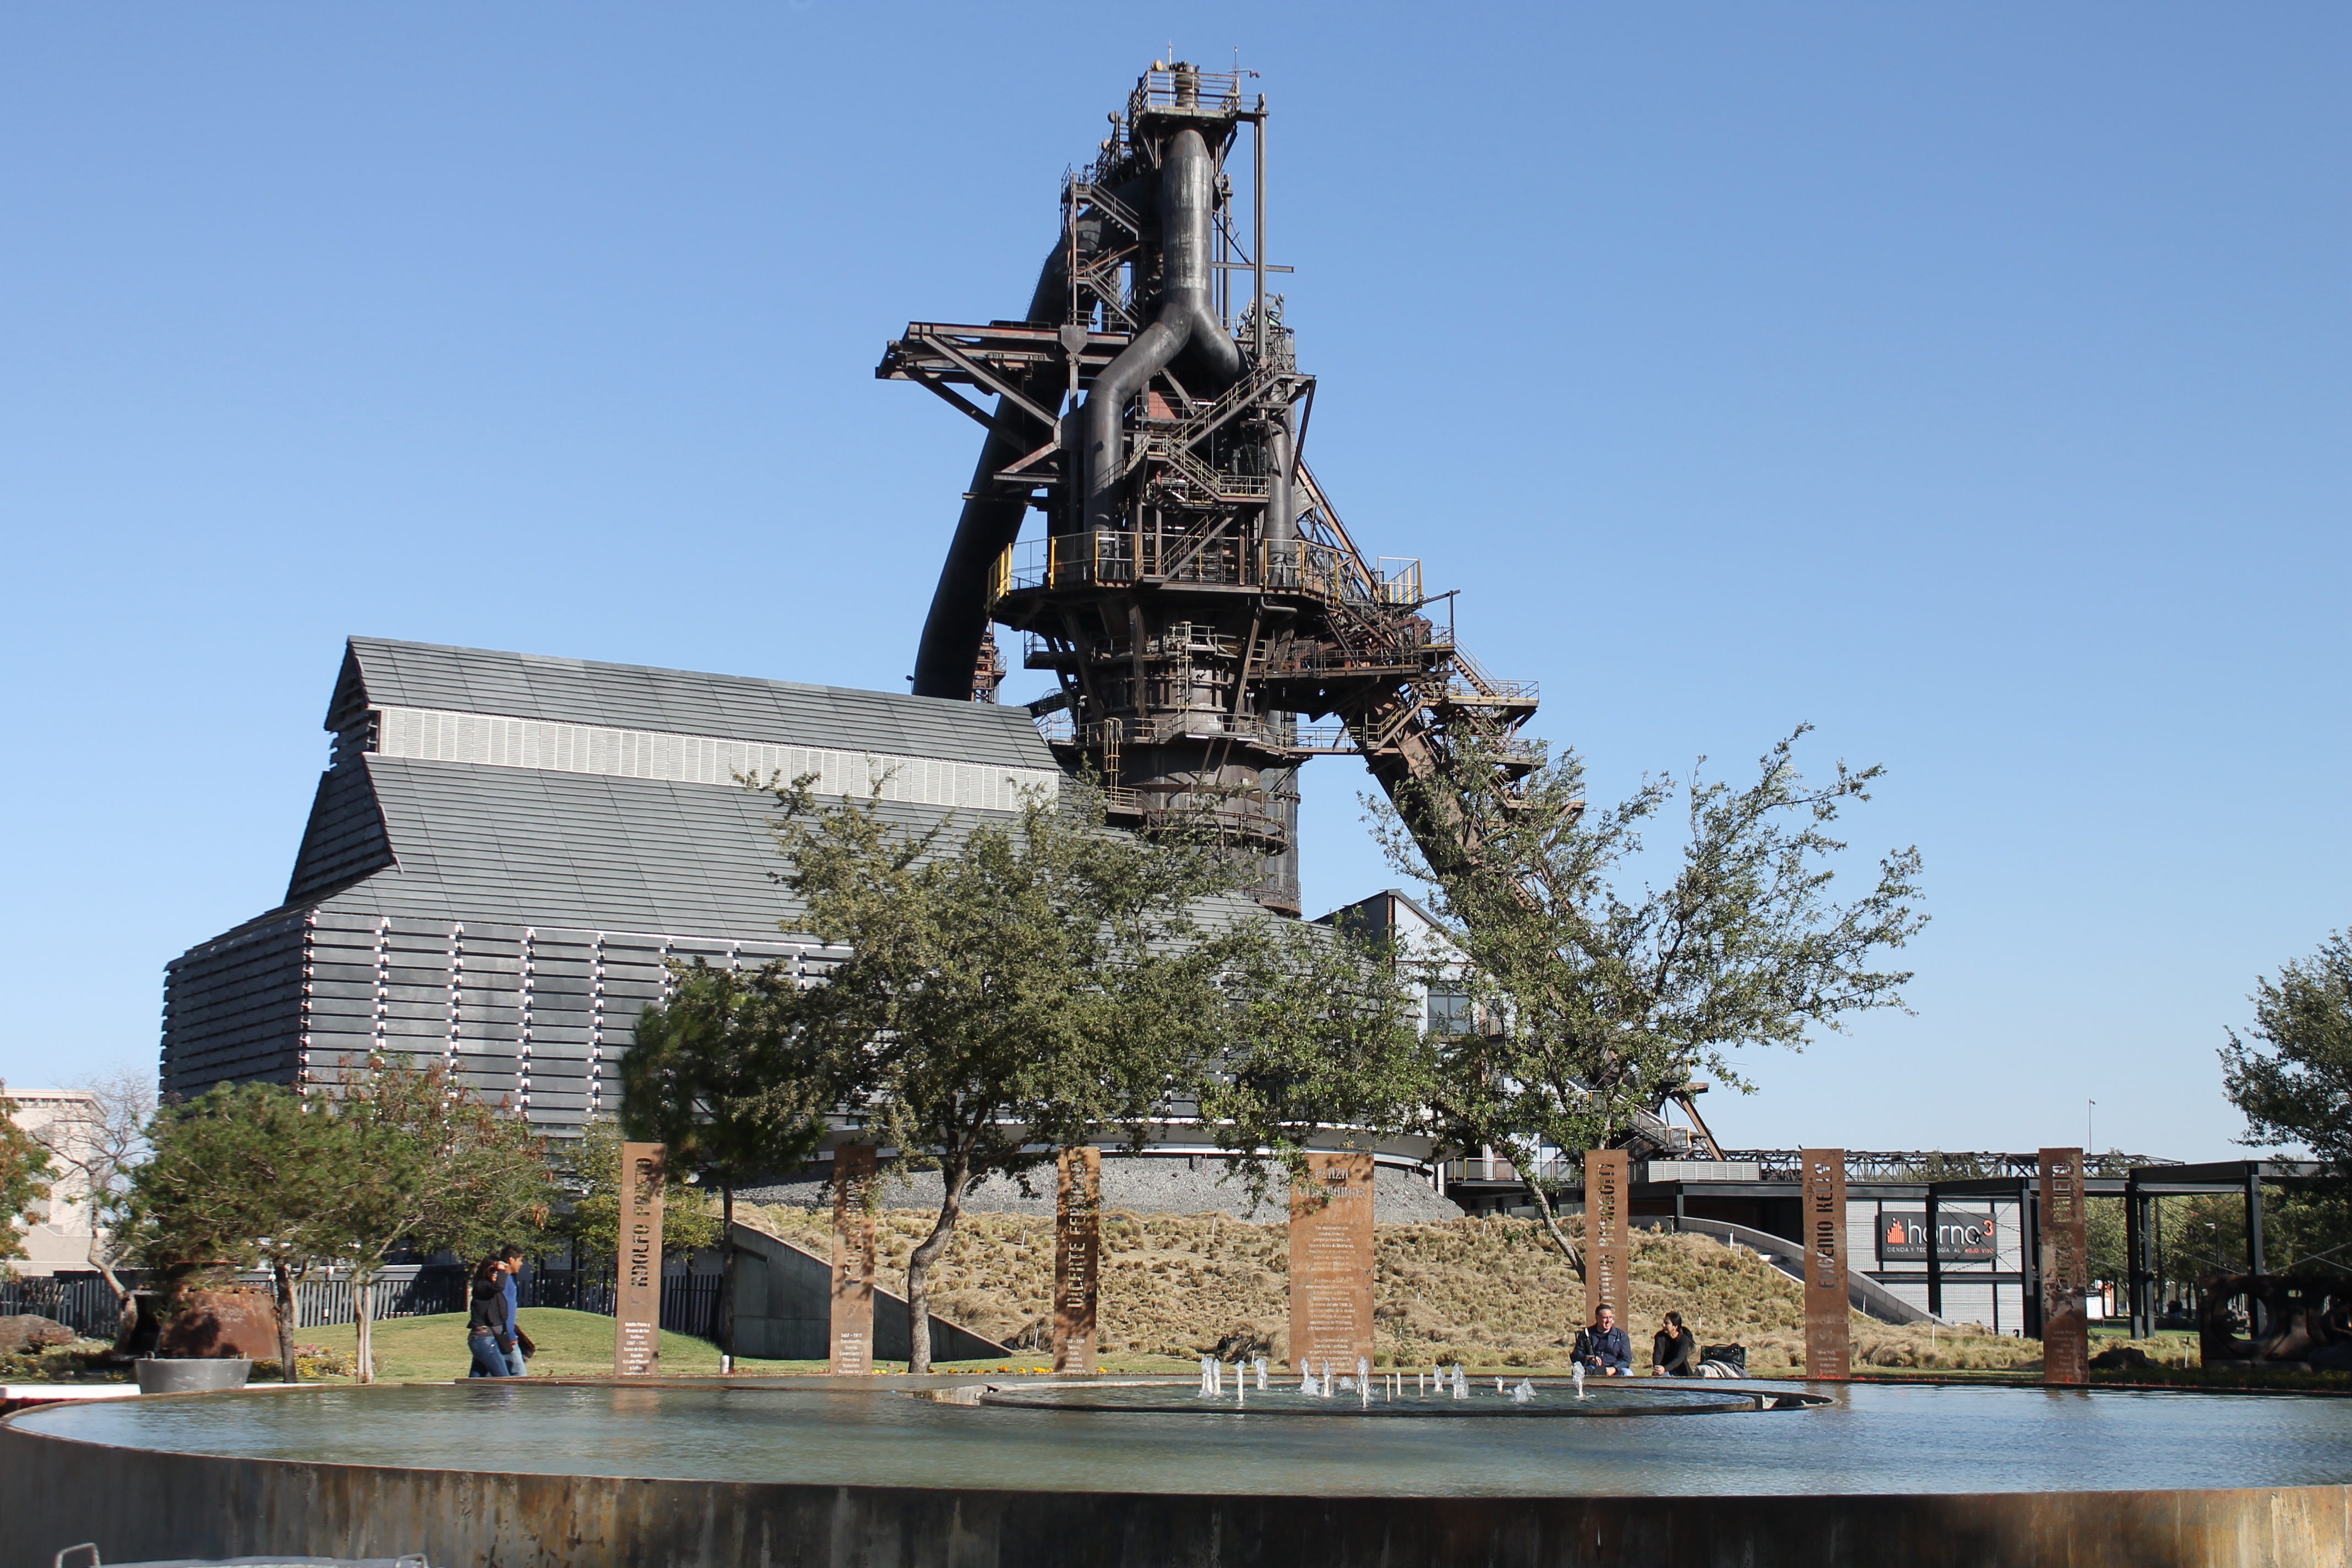
monument, tower, plaza, park, landmark, industrial, source, estate